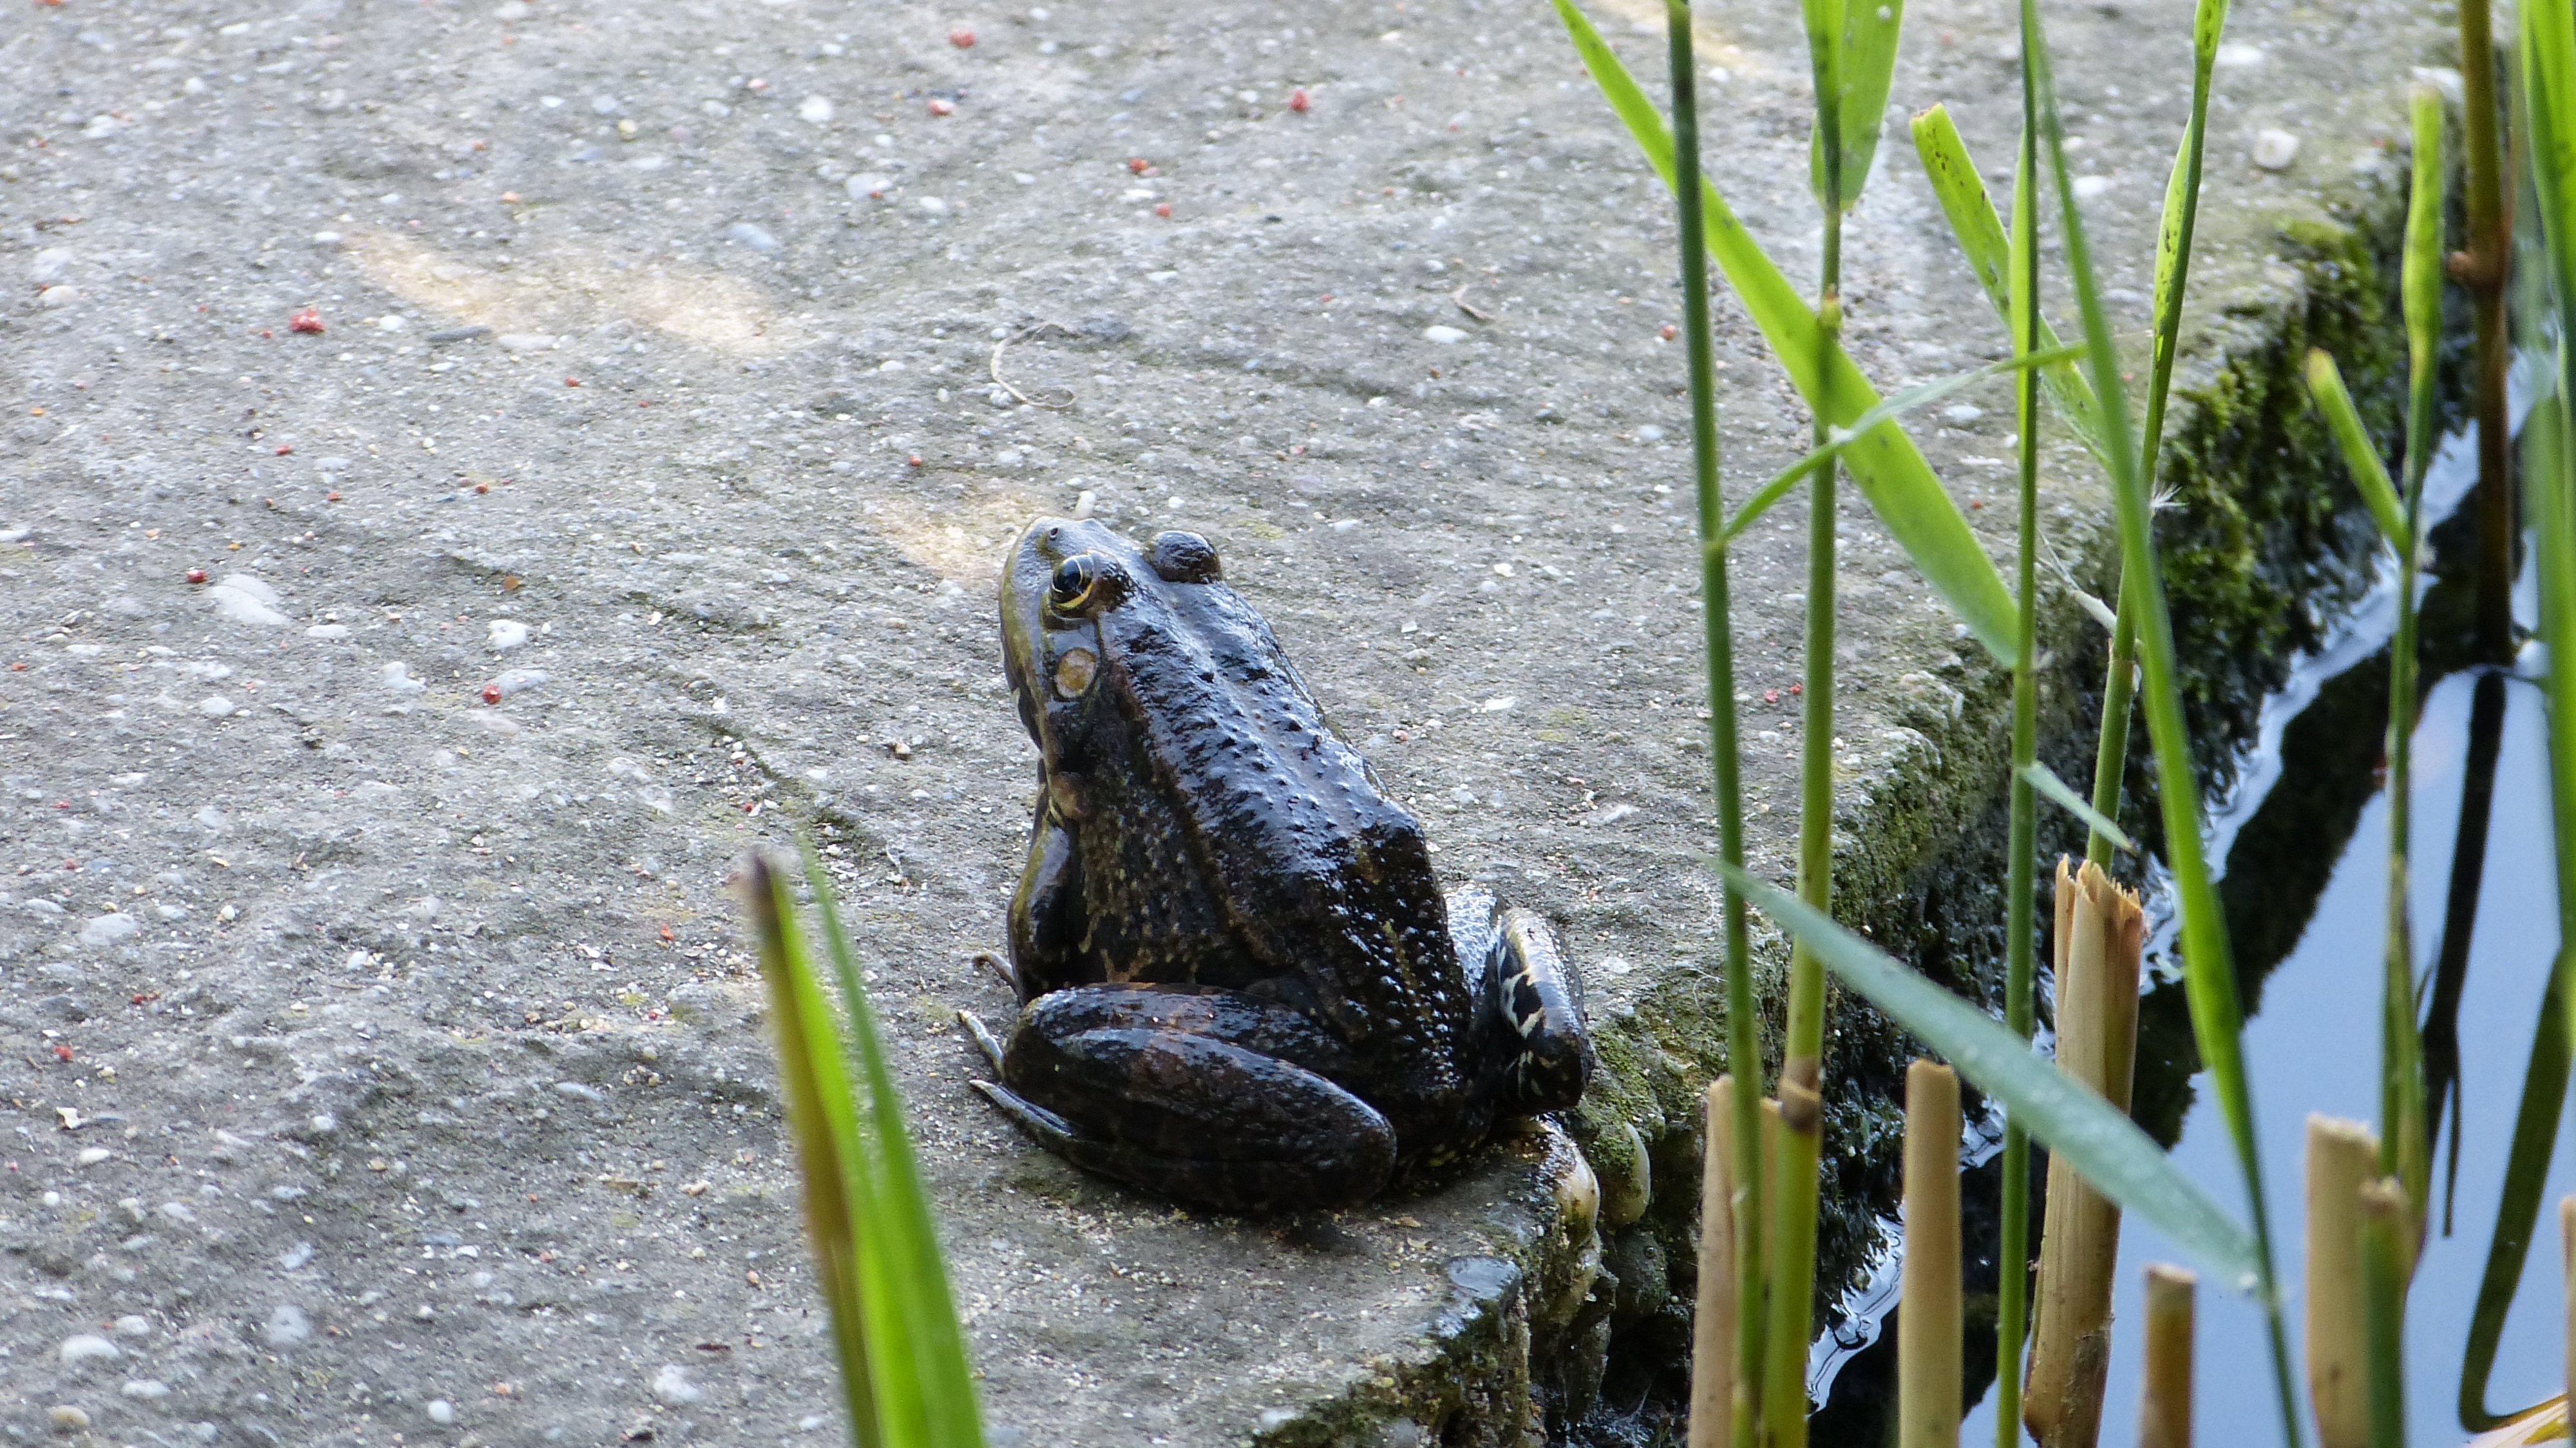
nature, lake, wildlife, zoo, frog, reptile, amphibian, fauna, vertebrate